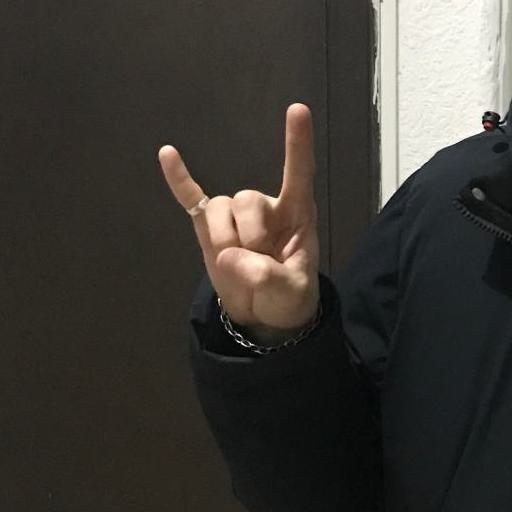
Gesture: rock